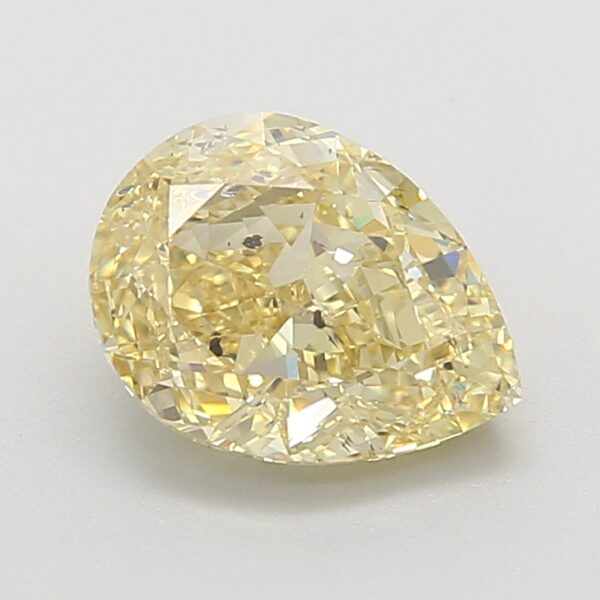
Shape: pear
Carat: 2.71
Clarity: SI2
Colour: FANCY
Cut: EX
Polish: EX
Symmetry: GD
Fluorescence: F
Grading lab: GIA
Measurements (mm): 10.22 x 7.56 x 4.69